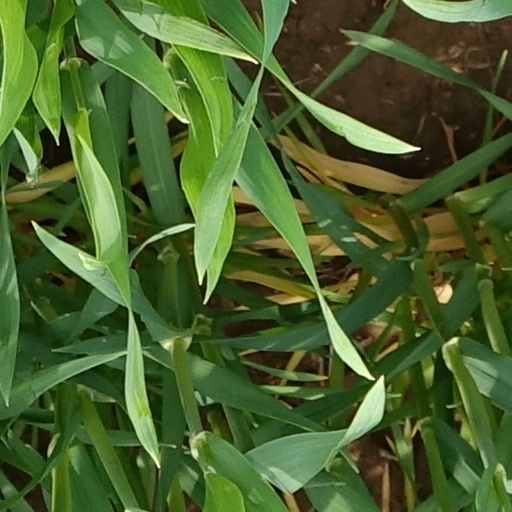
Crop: wheat